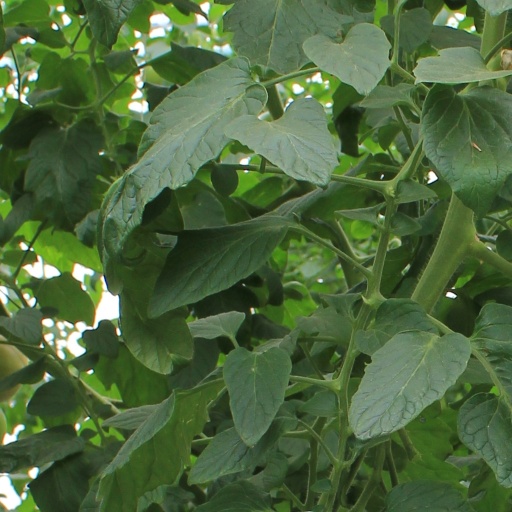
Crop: tomato